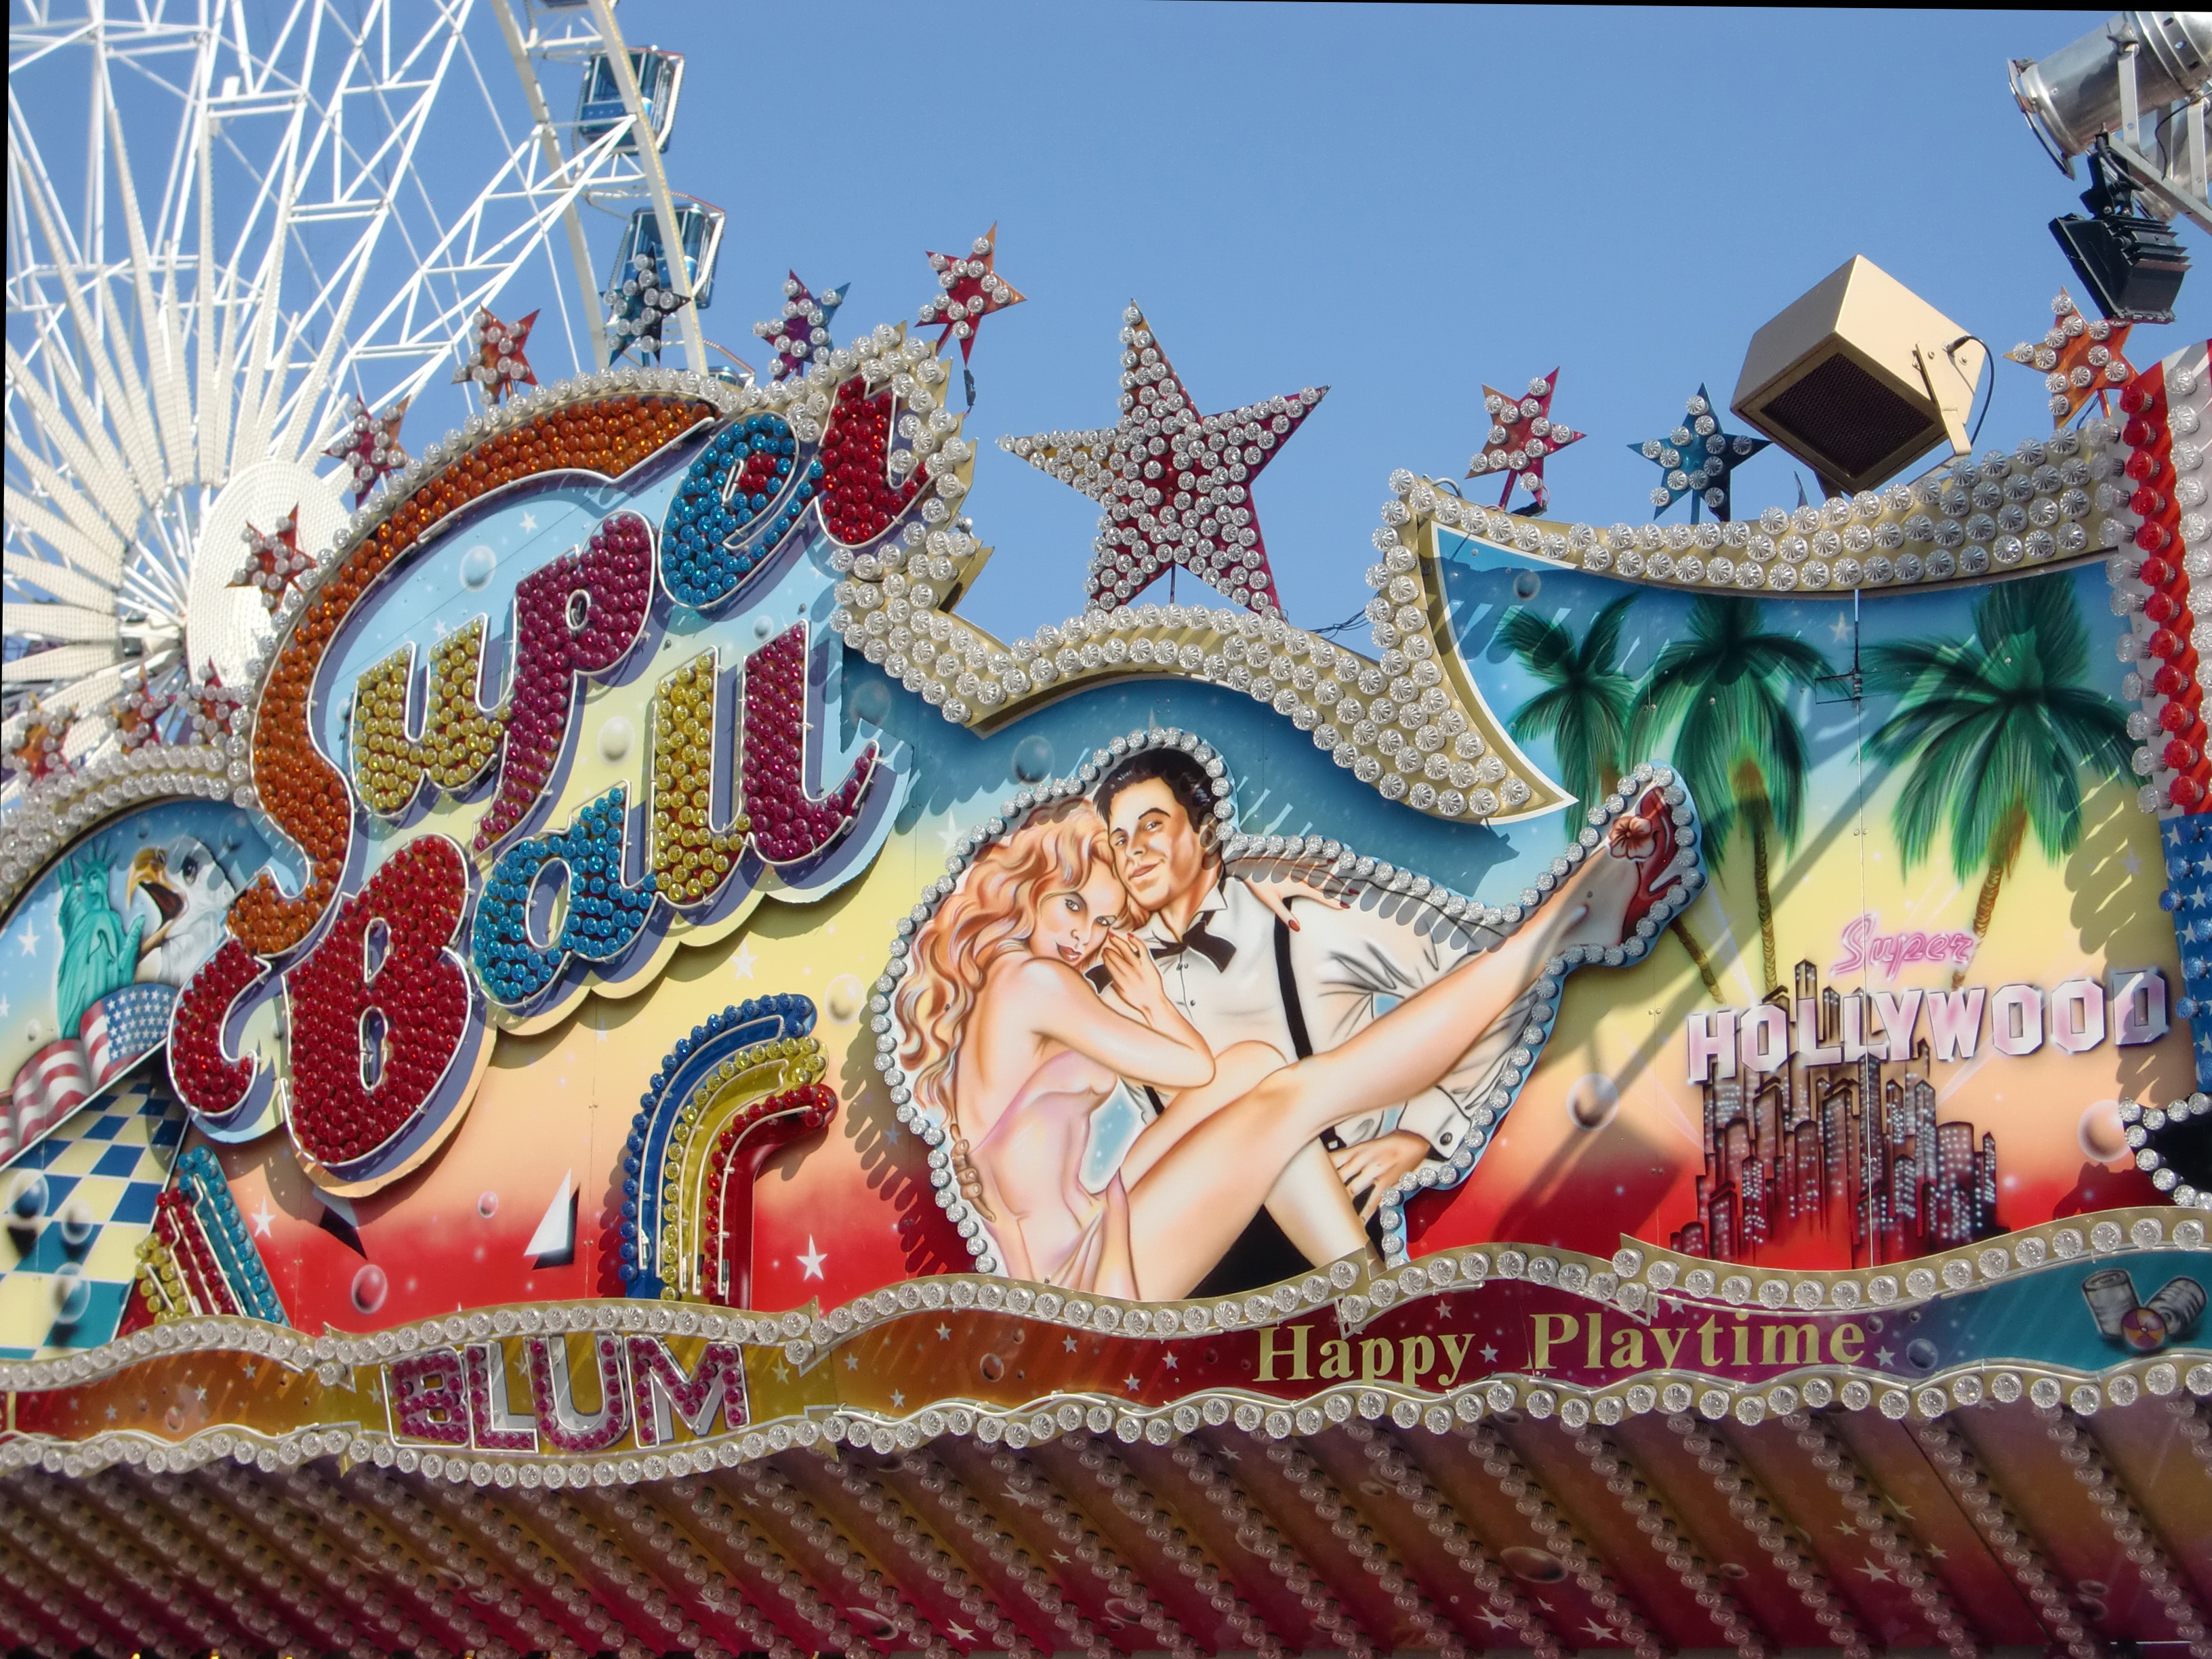
sweet, recreation, carnival, amusement park, park, facade, carousel, fairground, festival, oktoberfest, folk festival, year market, carnies, bude, hindu temple, amusement ride, outdoor recreation